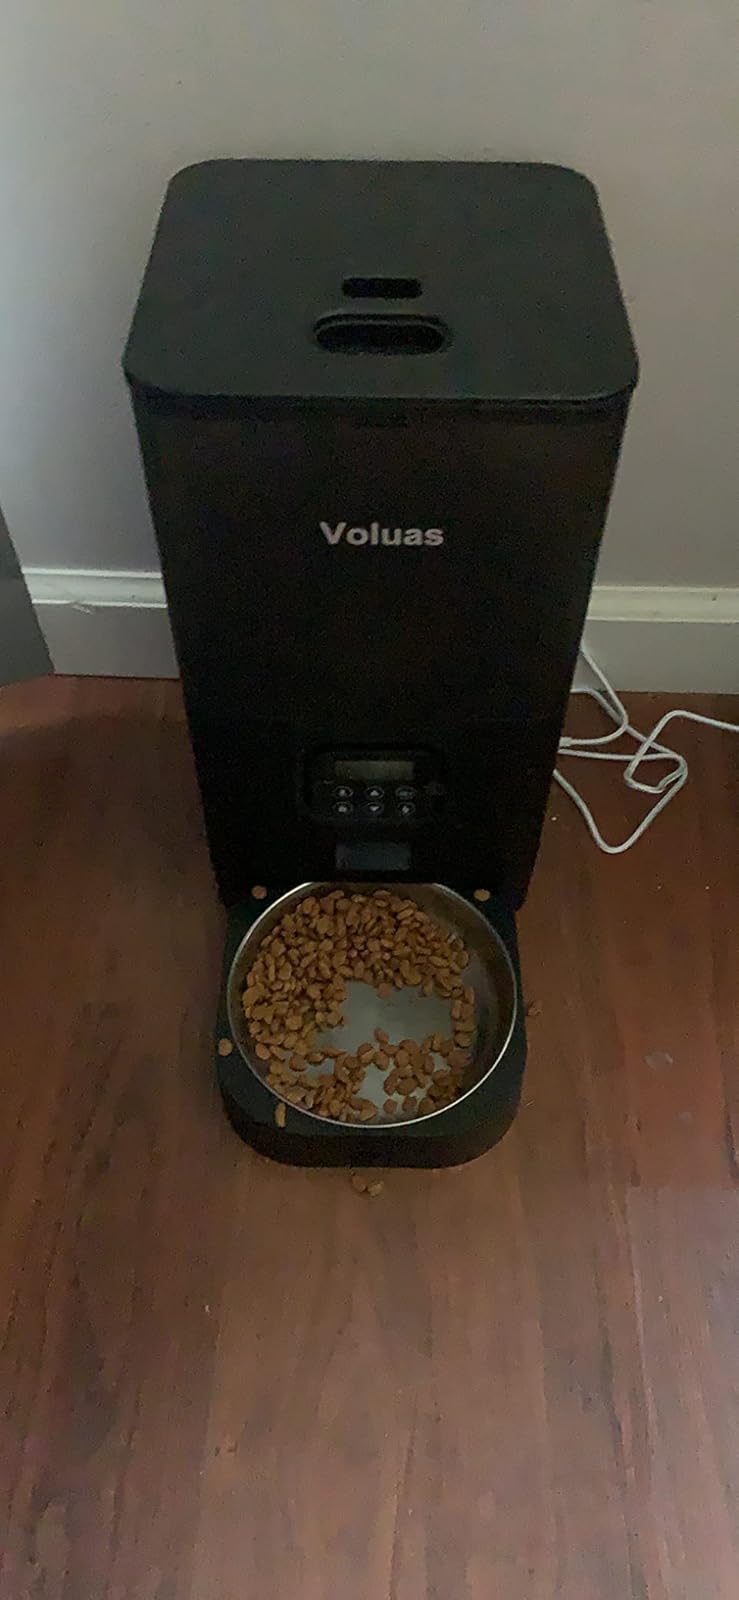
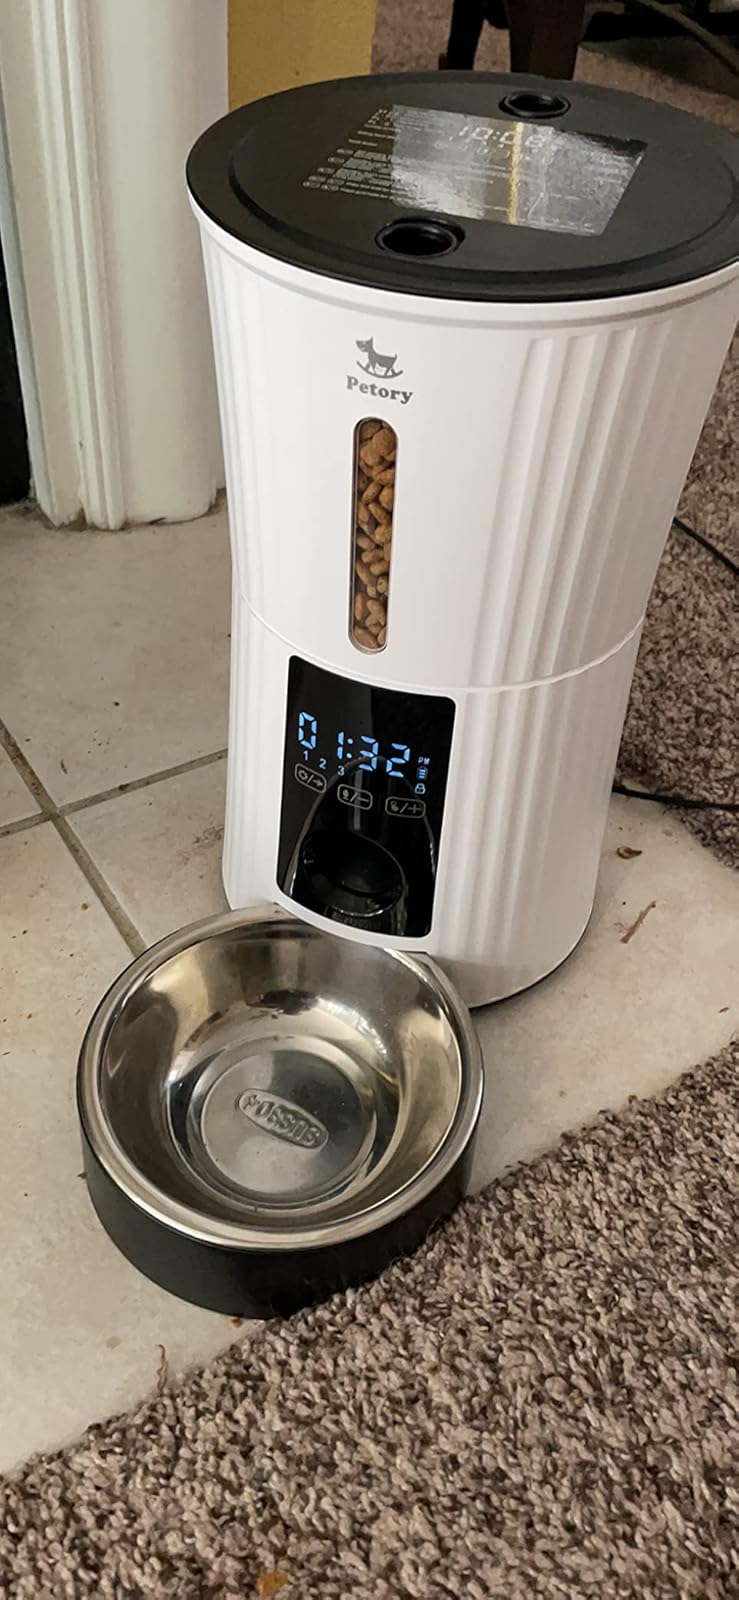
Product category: items_feeder
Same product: no